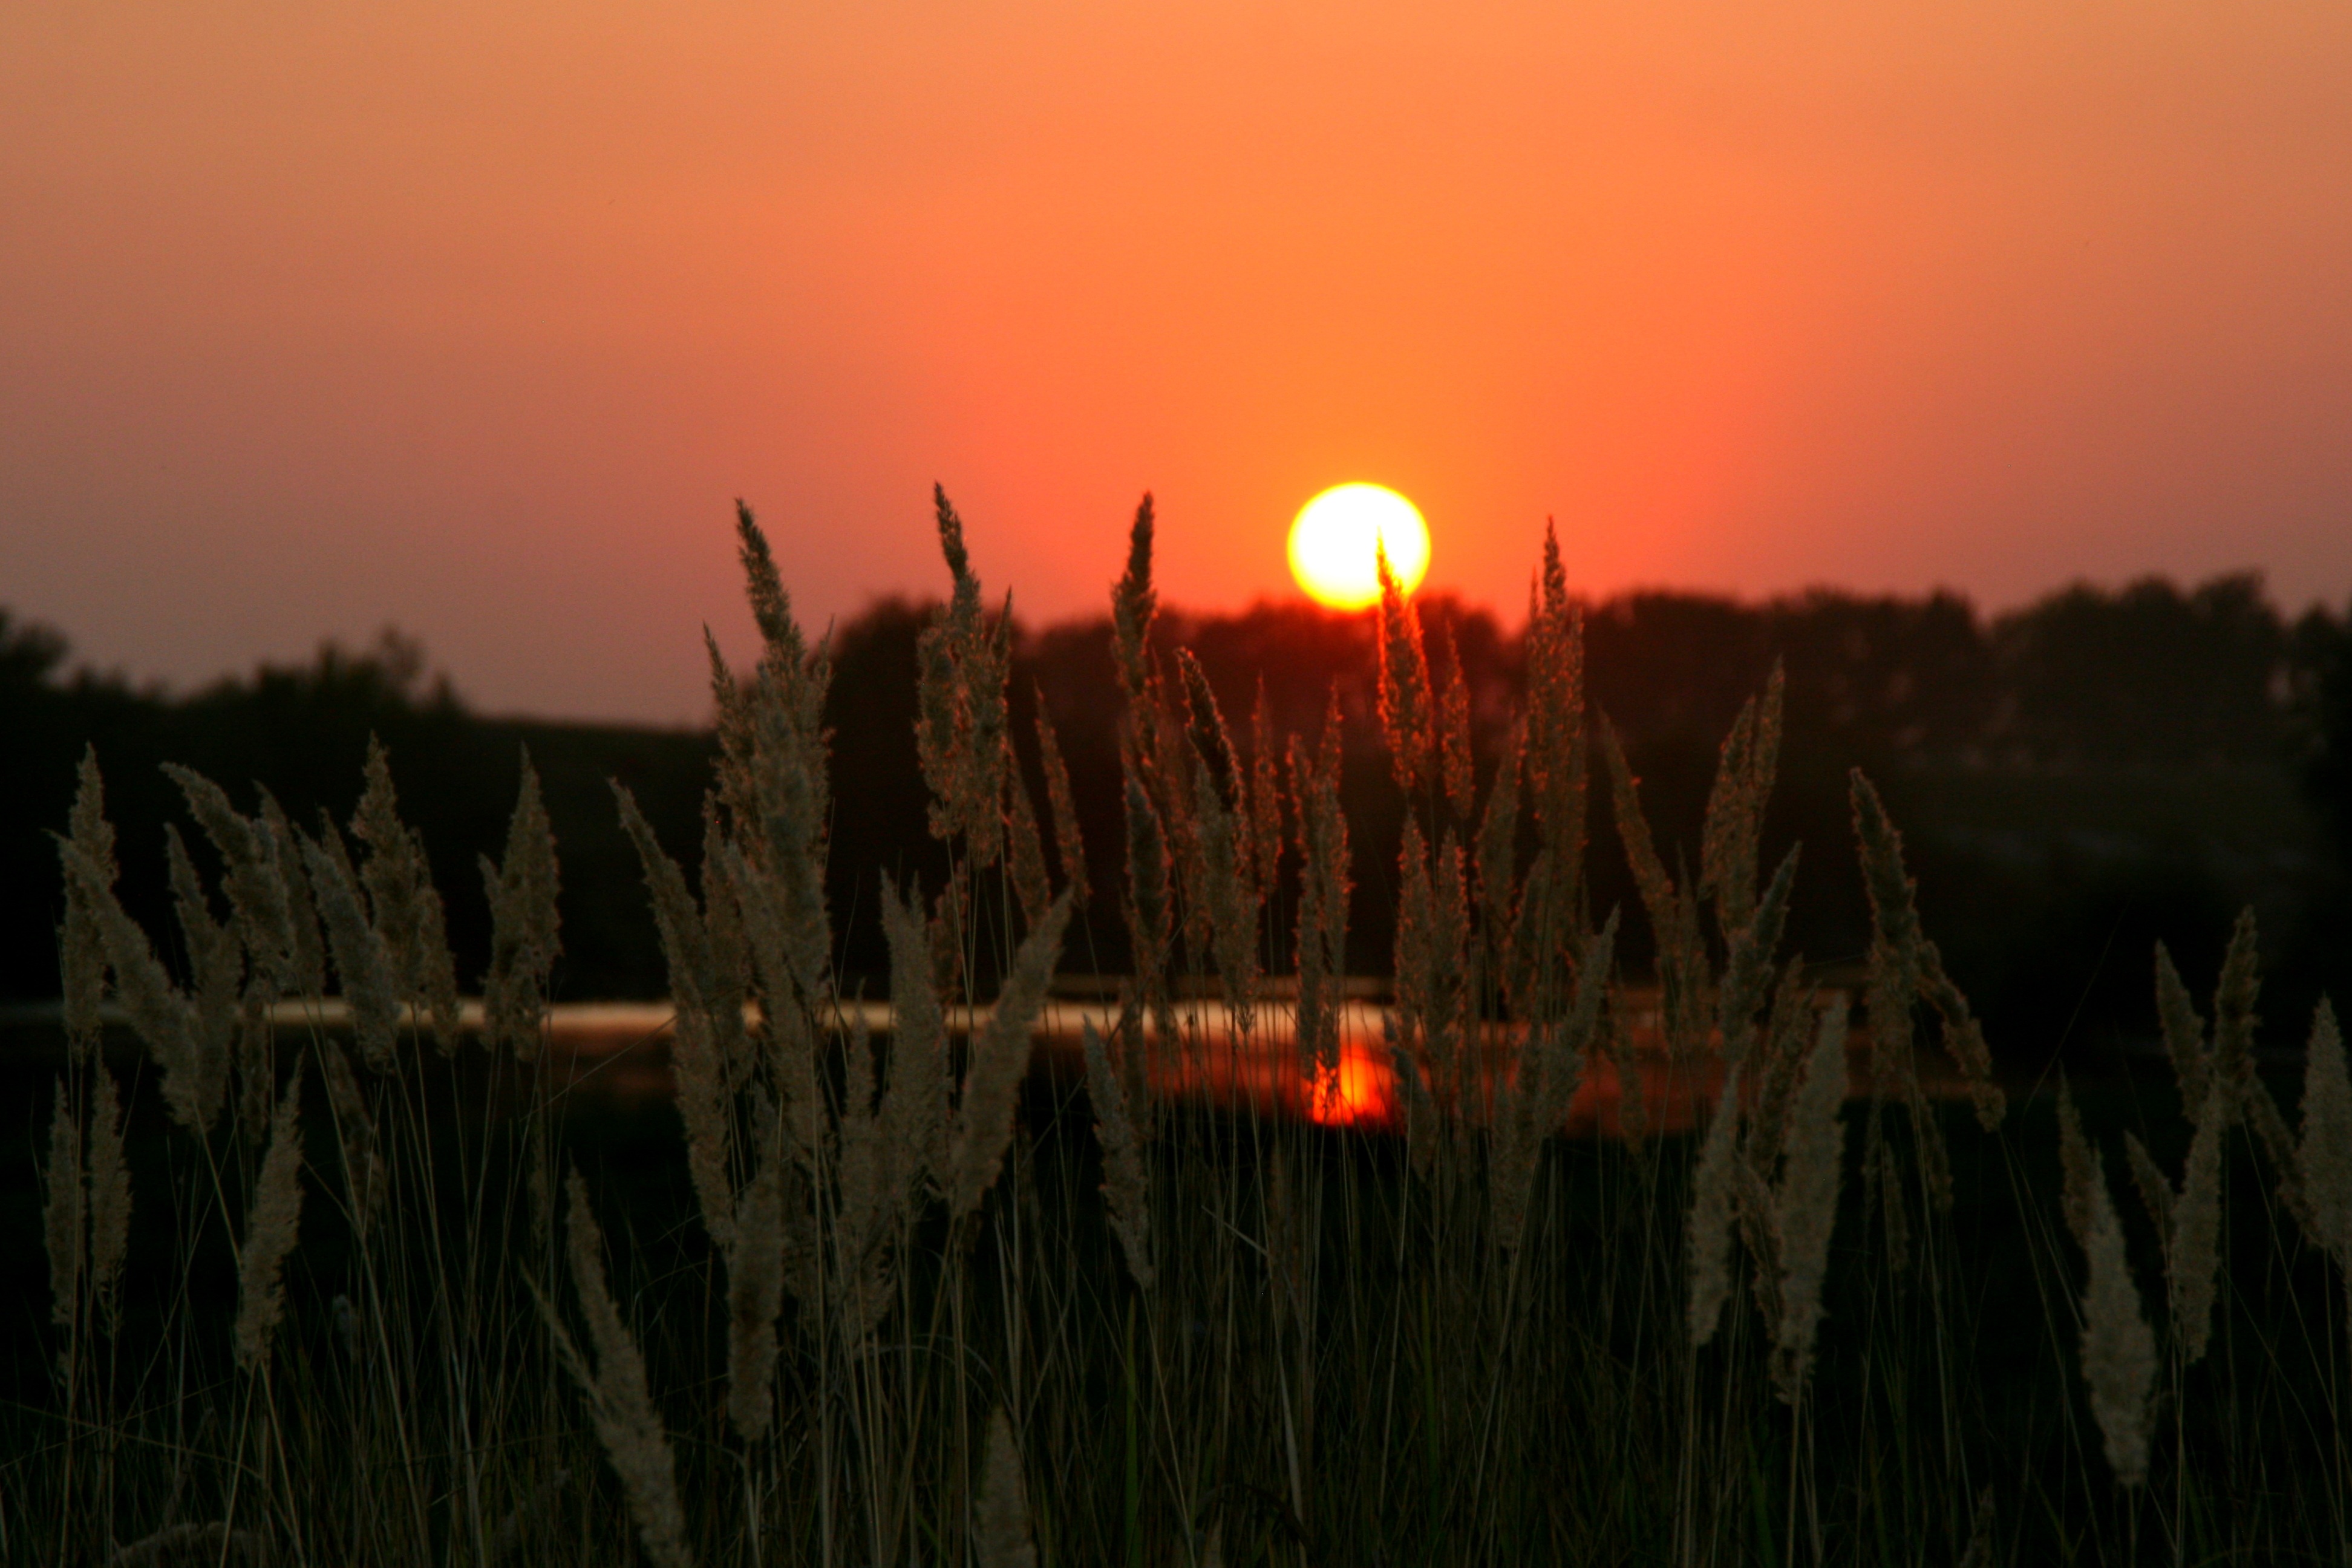
water, horizon, cloud, sky, sun, sunrise, sunset, sunlight, morning, dawn, reed, dusk, evening, reflection, afterglow, atmospheric phenomenon